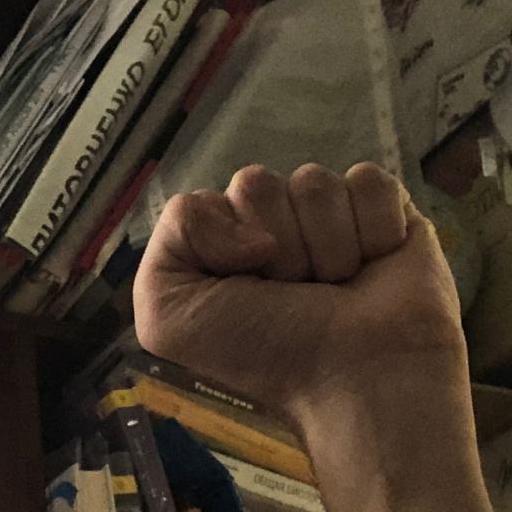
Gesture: fist